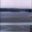
Label: cloud